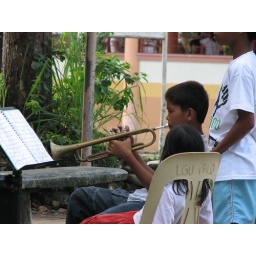
reminded me of the boy blue character in fairy tales